Psammophiliella muralis

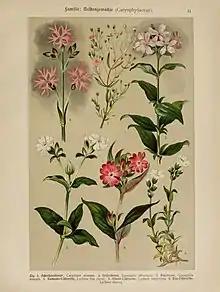
Illustration from Hoffmann-Dennert botanischer Bilderatlas in 1911

The species was first described by the Swedish botanist Carl Linnaeus in "Species Plantarum" on page 408 in 1753, as "Gypsophila muralis".